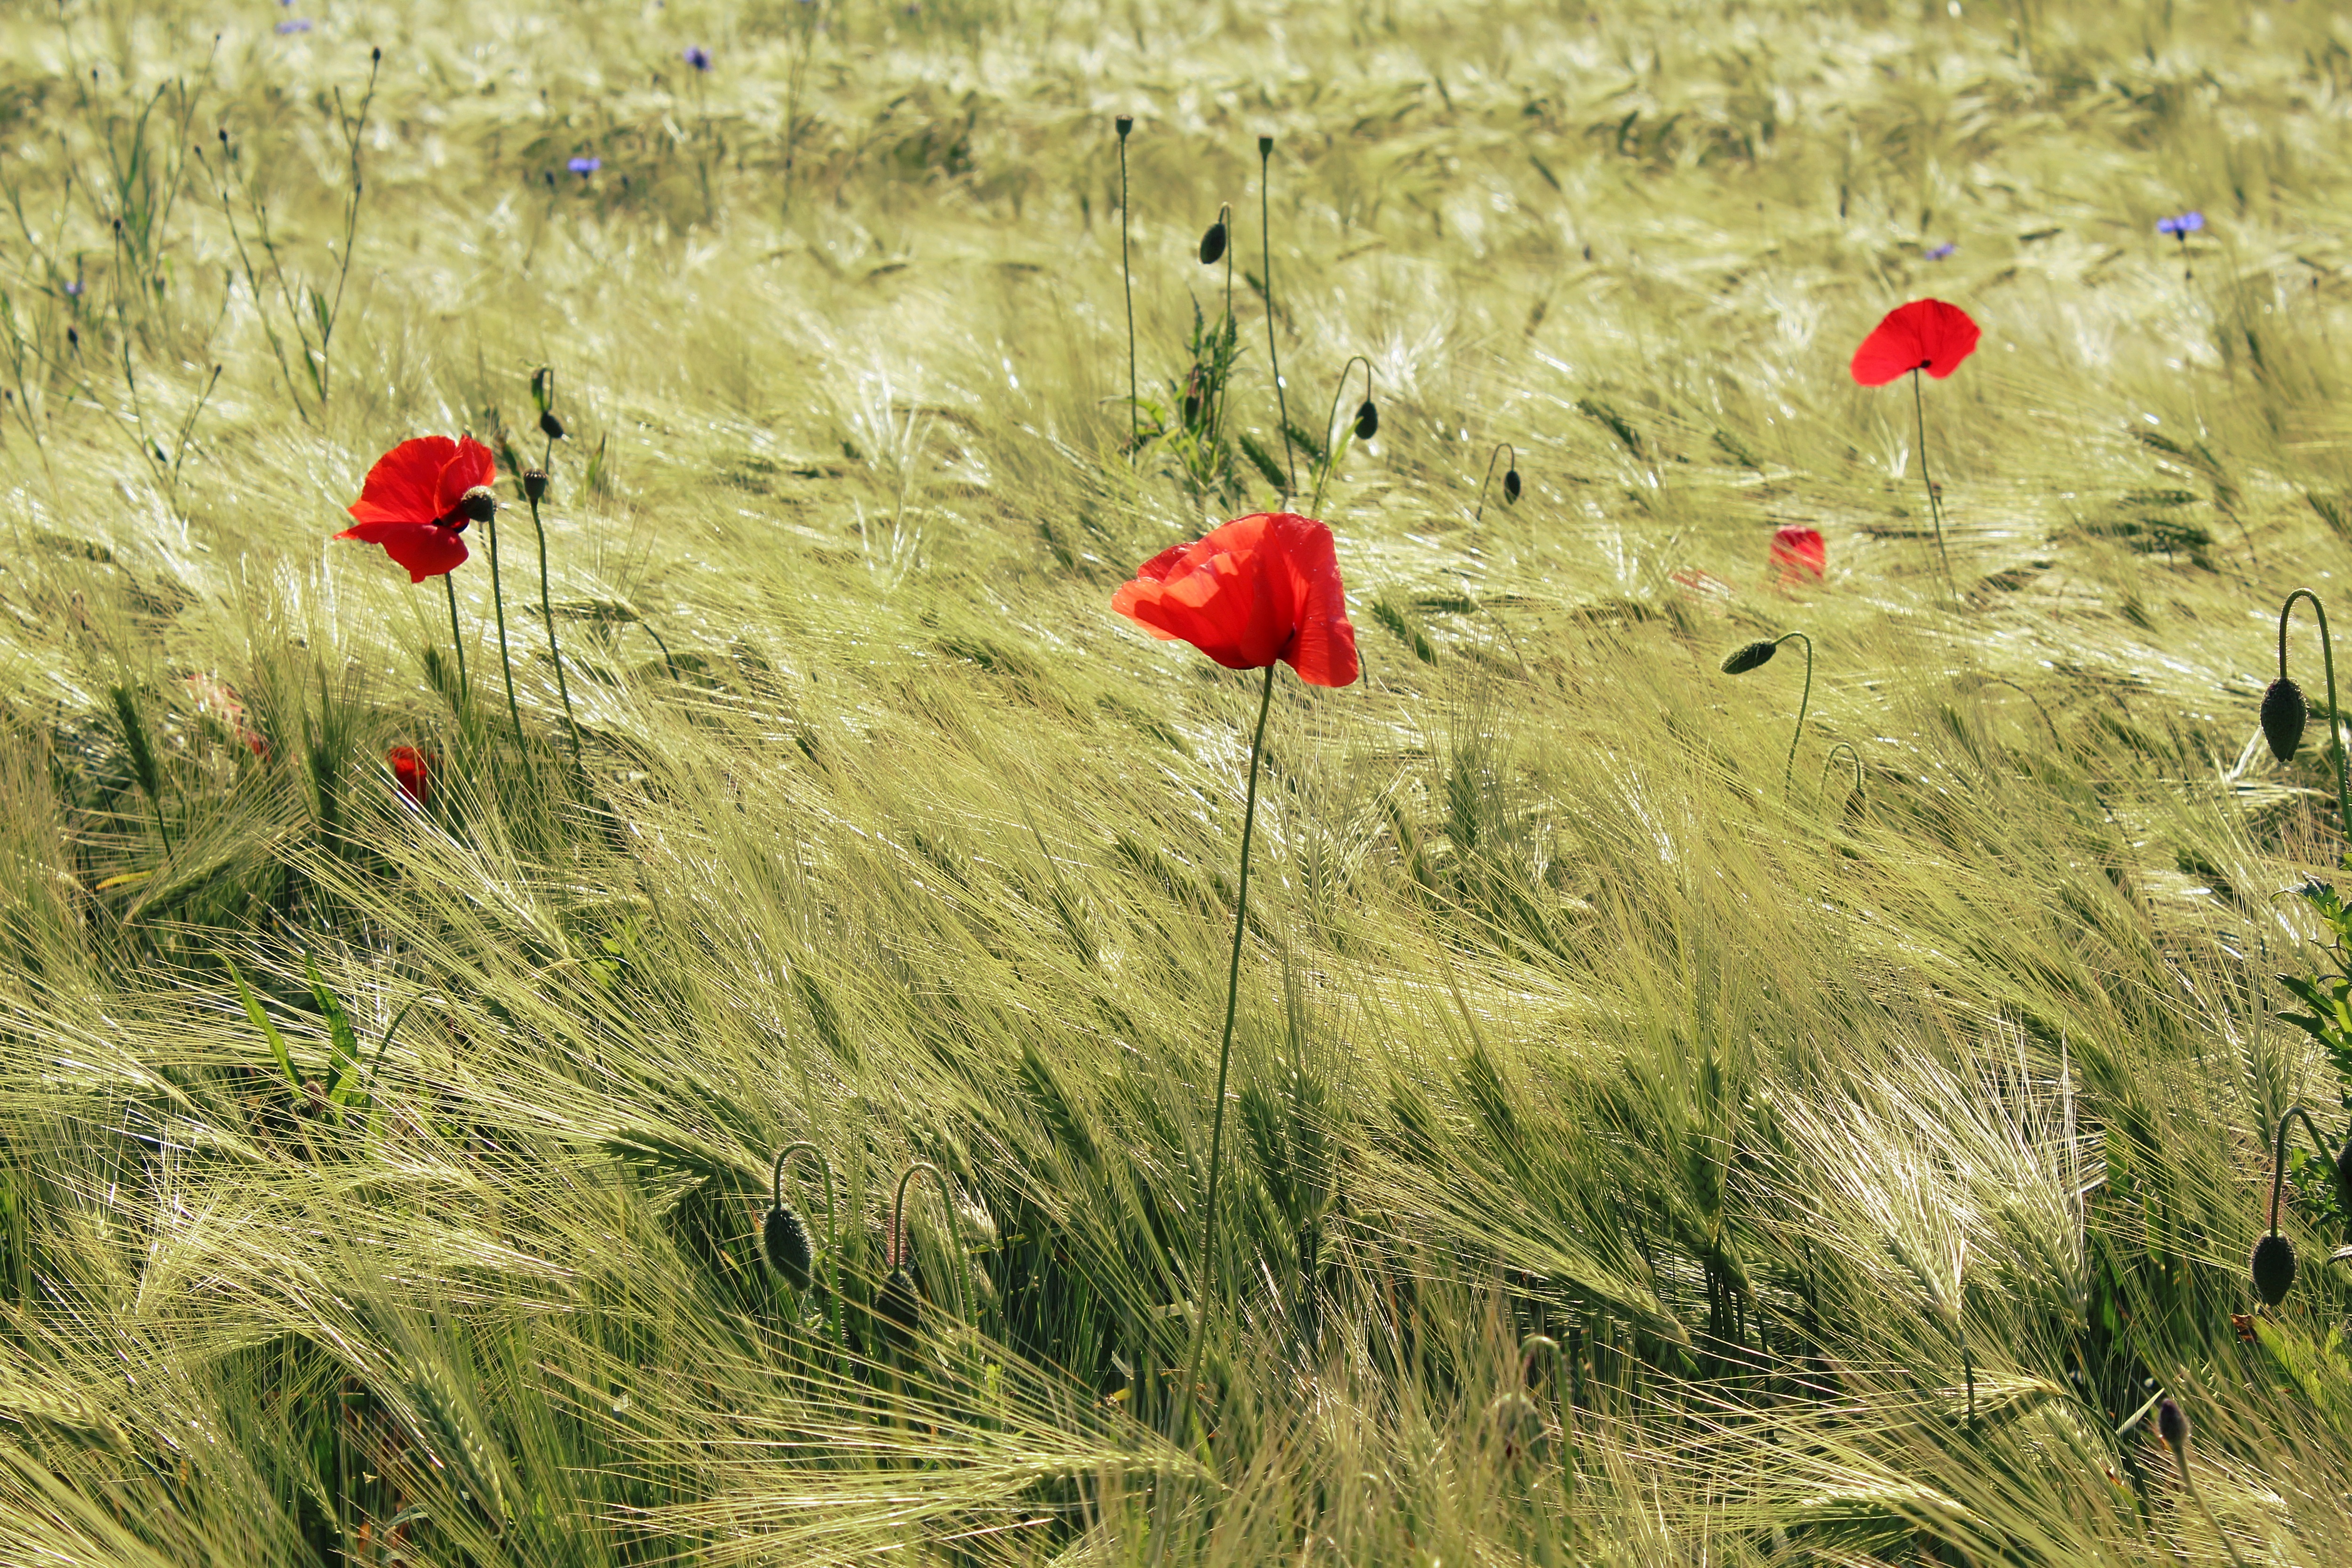
landscape, nature, grass, blossom, plant, field, meadow, wheat, prairie, flower, bloom, summer, food, golden, red, agriculture, flora, spike, wildflower, wheat field, poppy flower, gold, nutrition, grassland, cornfield, cereals, poppy, poppies, habitat, coquelicot, steppe, arable, golden yellow, flowering plant, mohngewaechs, natural environment, grass family, land plant, poppy family